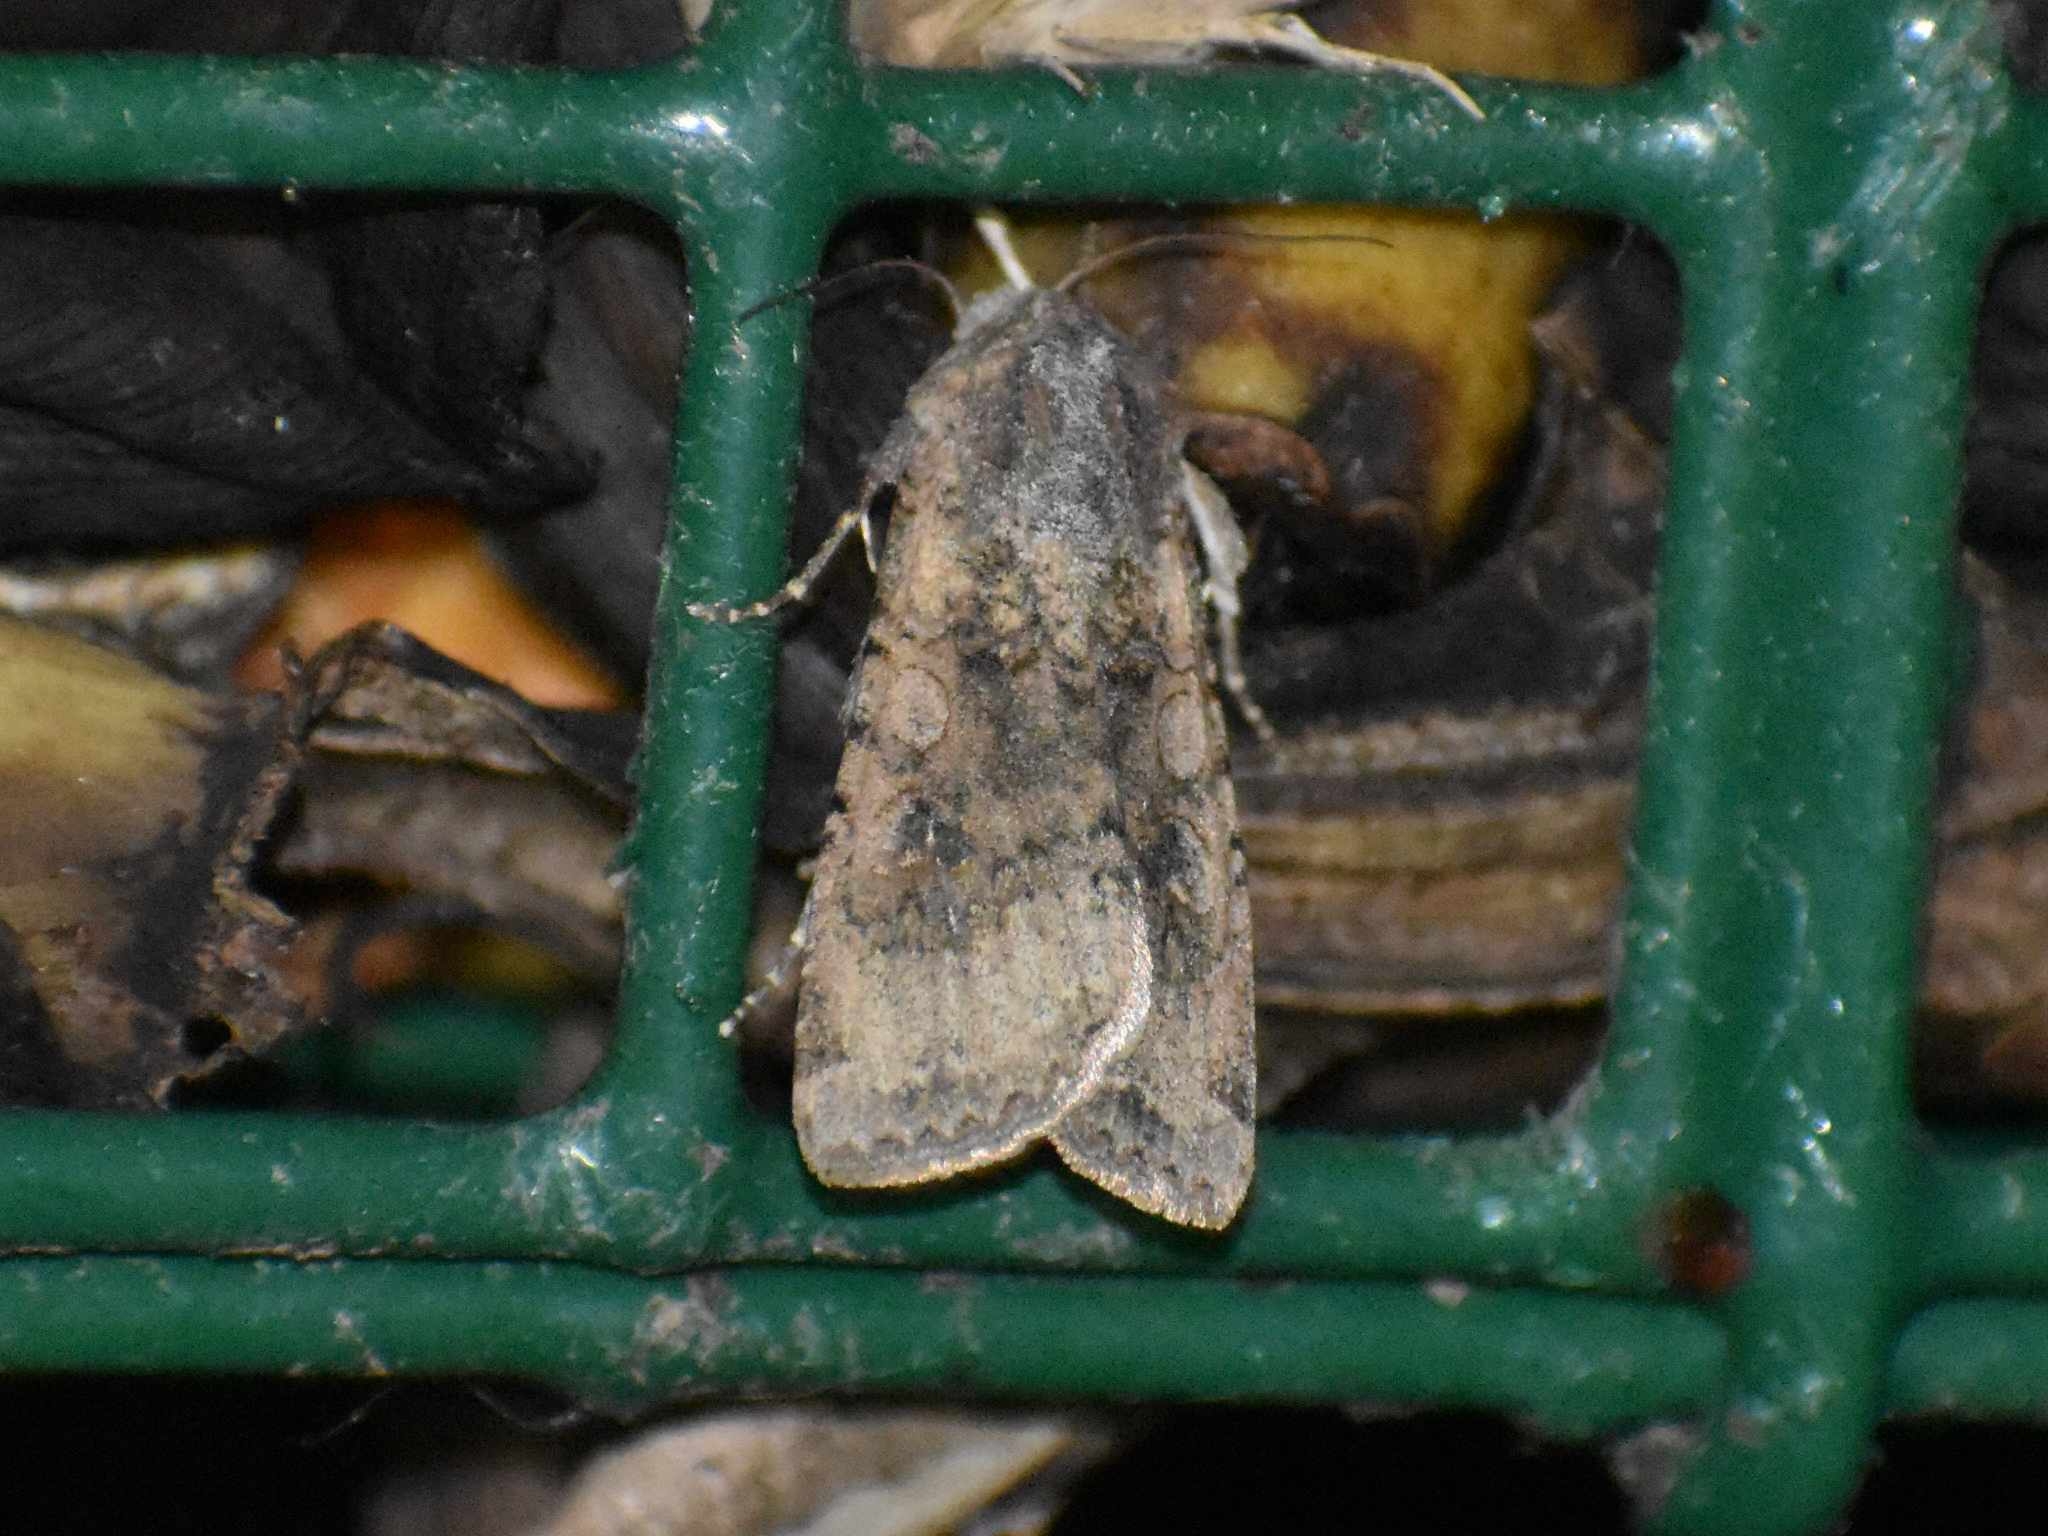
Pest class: cutworms